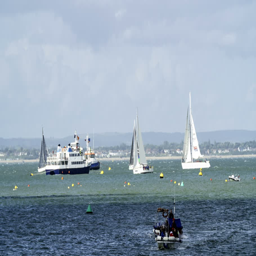
time lapse view of sailing boats in a regatta